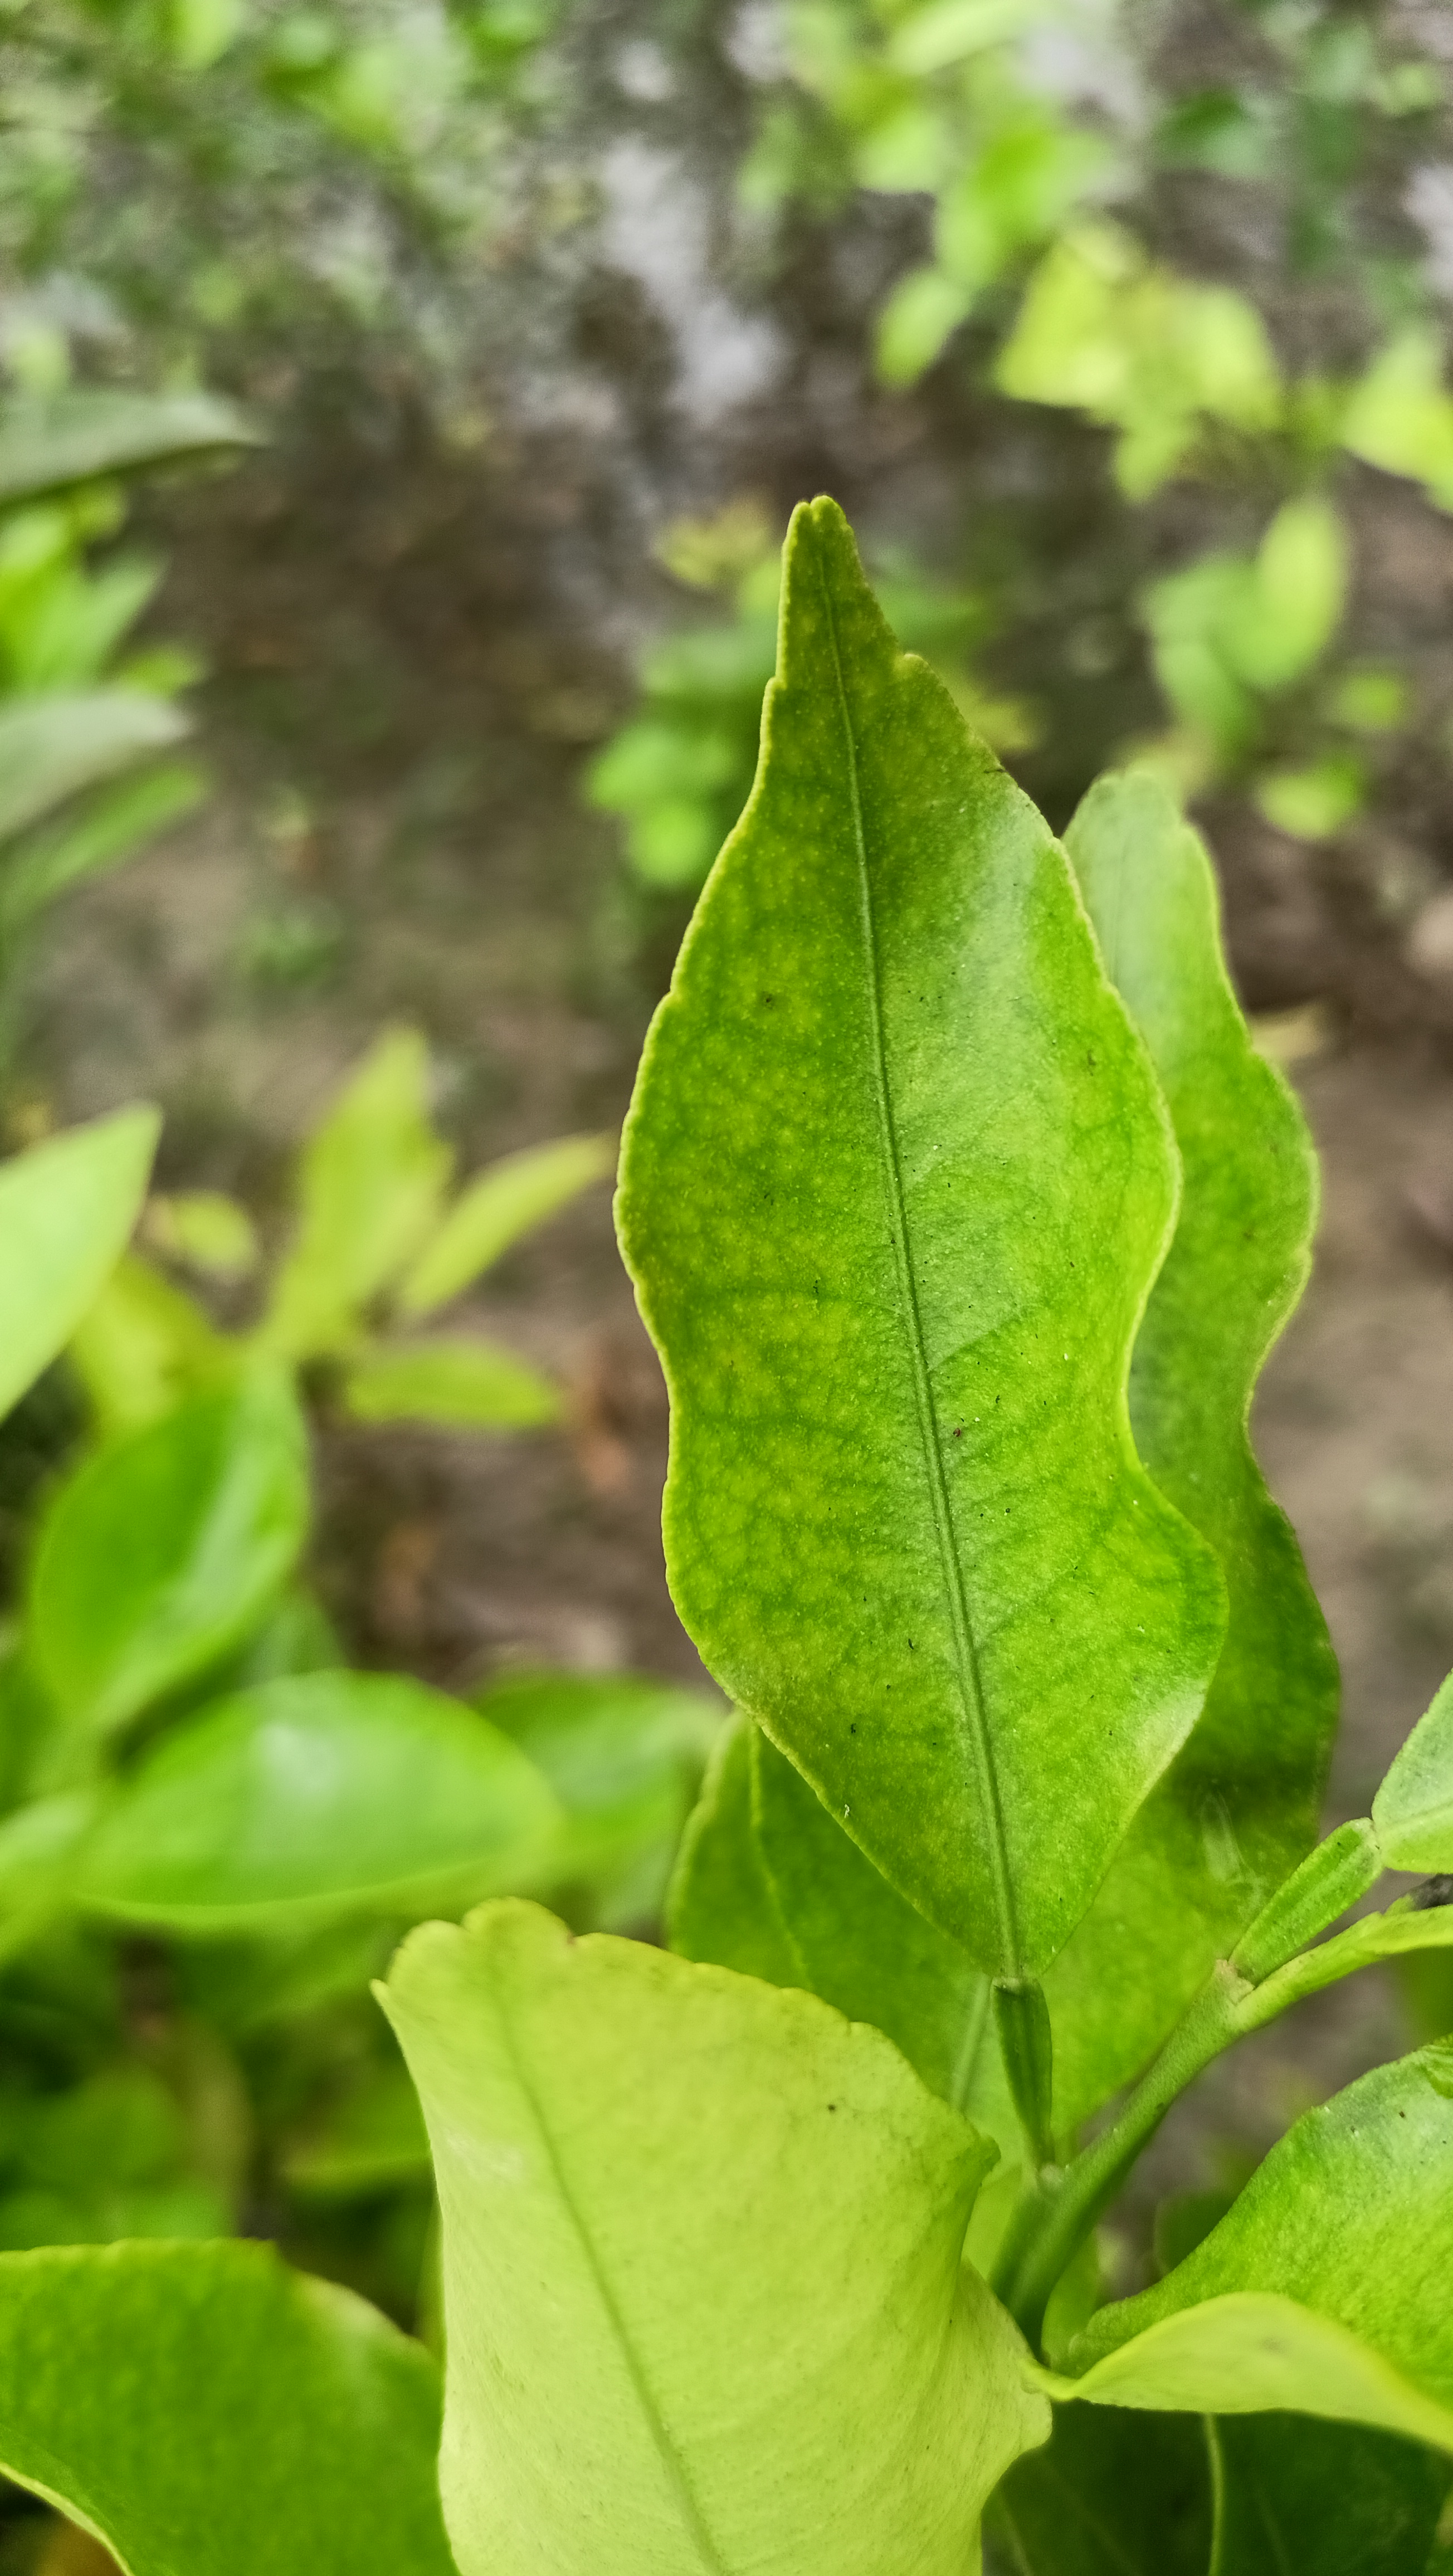
Mandarin leaf variety: Darjeling